Climate of Africa

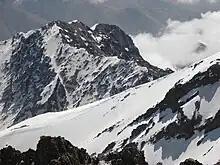
Snow in the Atlas Mountains in Morocco

The climate of Africa is a range of climates such as the equatorial climate, the tropical wet and dry climate, the tropical monsoon climate, the semi-arid climate (semi-desert and steppe), the desert climate (hyper-arid and arid), the humid subtropical climate, and the subtropical highland climate. Temperate climates are rare across the continent except at very high elevations and along the fringes. In fact, the climate of Africa is more variable by rainfall amount than by temperatures, which are consistently high. African deserts are the sunniest and the driest parts of the continent, owing to the prevailing presence of the subtropical ridge with subsiding, hot, dry air masses. Africa holds many heat-related records: the continent has the hottest extended region year-round, the areas with the hottest summer climate, the highest sunshine duration, and more.